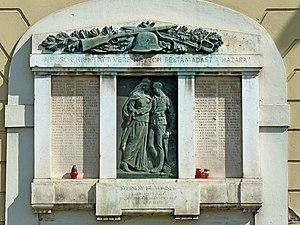
Plaque commémorative aux victimes de la guerre 14-18 apposée sur le mur Tour de guet à Szécsény. Le relief en bronze sculpté par M. Hugó Keviczky a été inauguré le 25 mai 1930. (rue Rákóczi, Szécsény) Magyar: Az első világháború áldozatainak emléktáblája a tűztorony falán. Keviczky Hugó domborművét 1930. május 25-én avatták fel. (Szécsény, Rákóczi út)